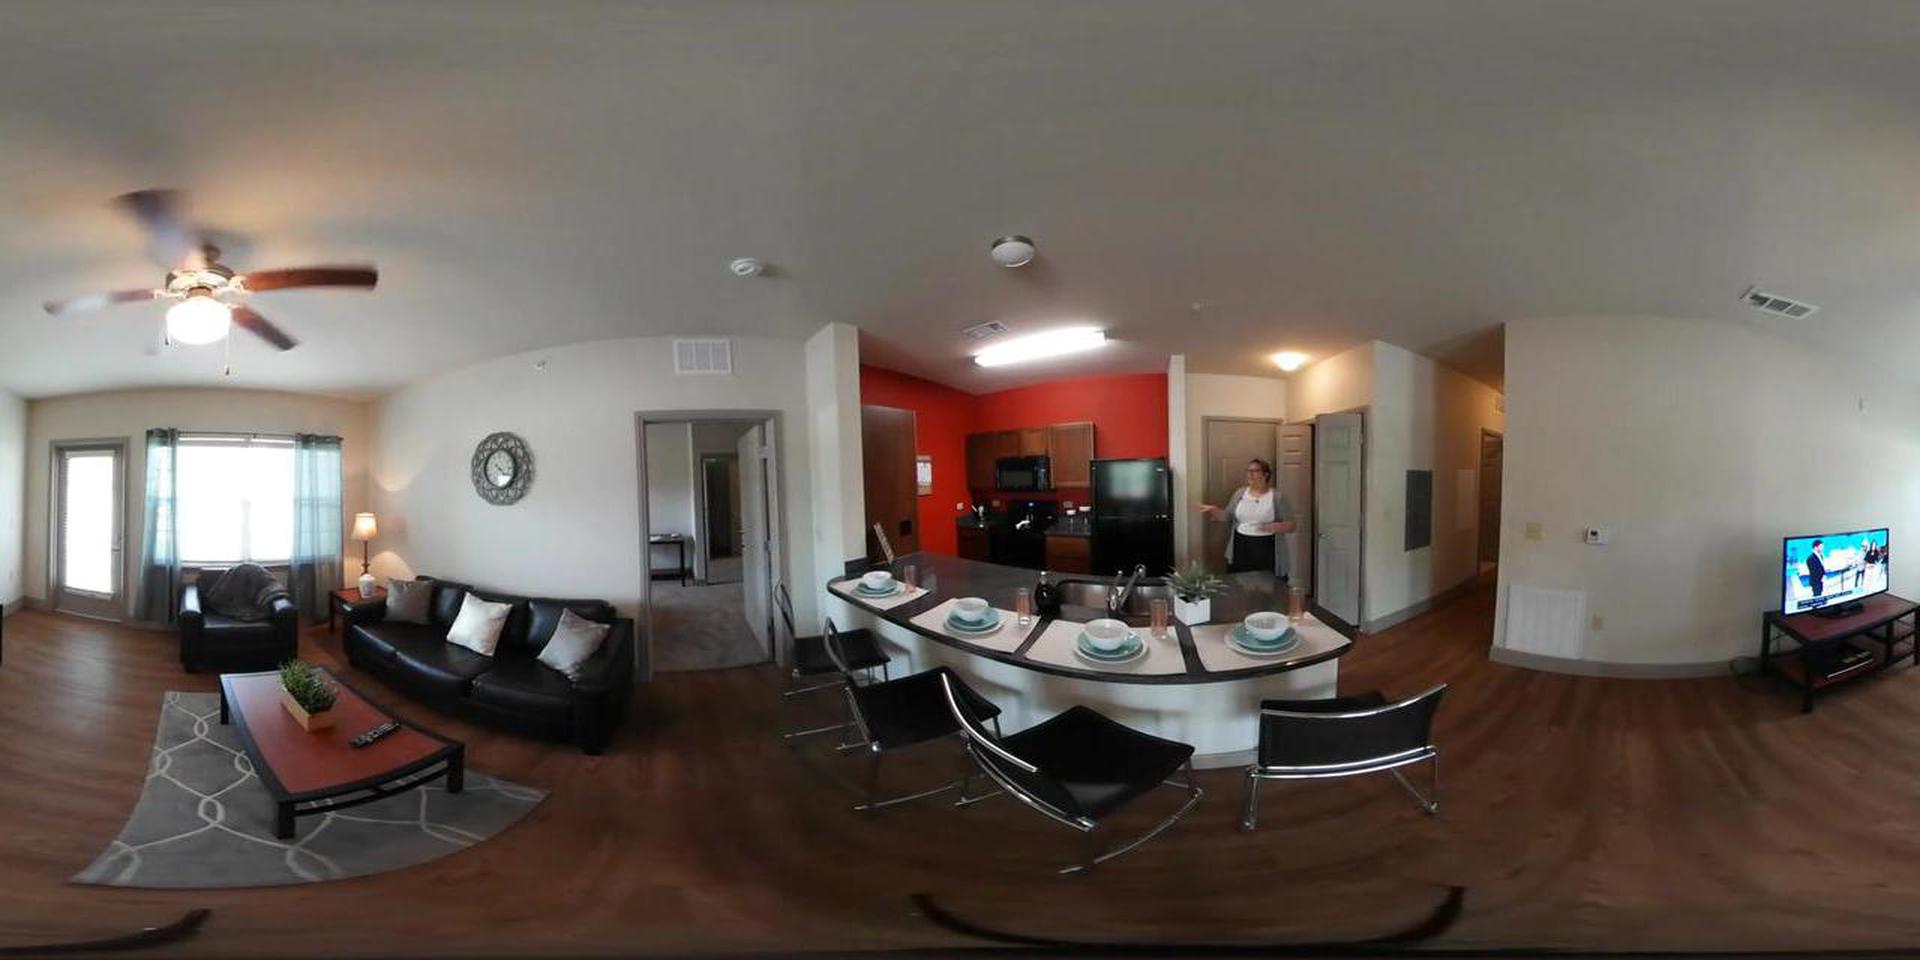
Referred object: the lamp on the side table by the couch

Referred object: the round decorative wall clock

Referred object: turn left; the coffee table on the rug in front of the couch